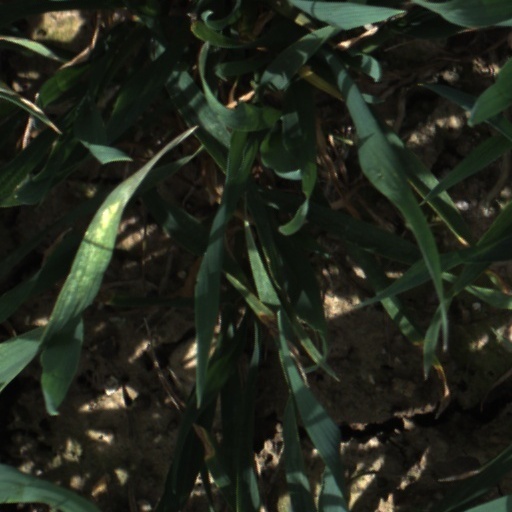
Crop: wheat